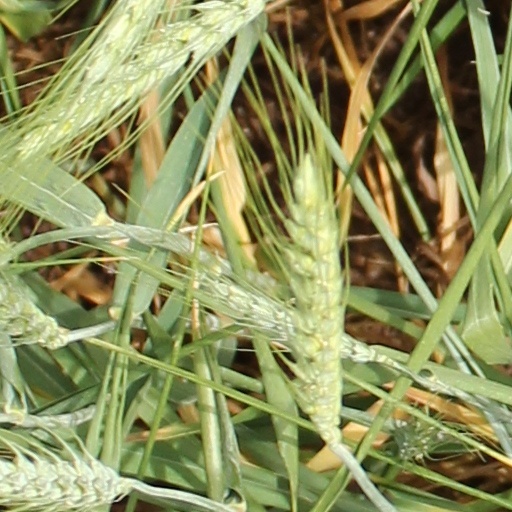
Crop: wheat